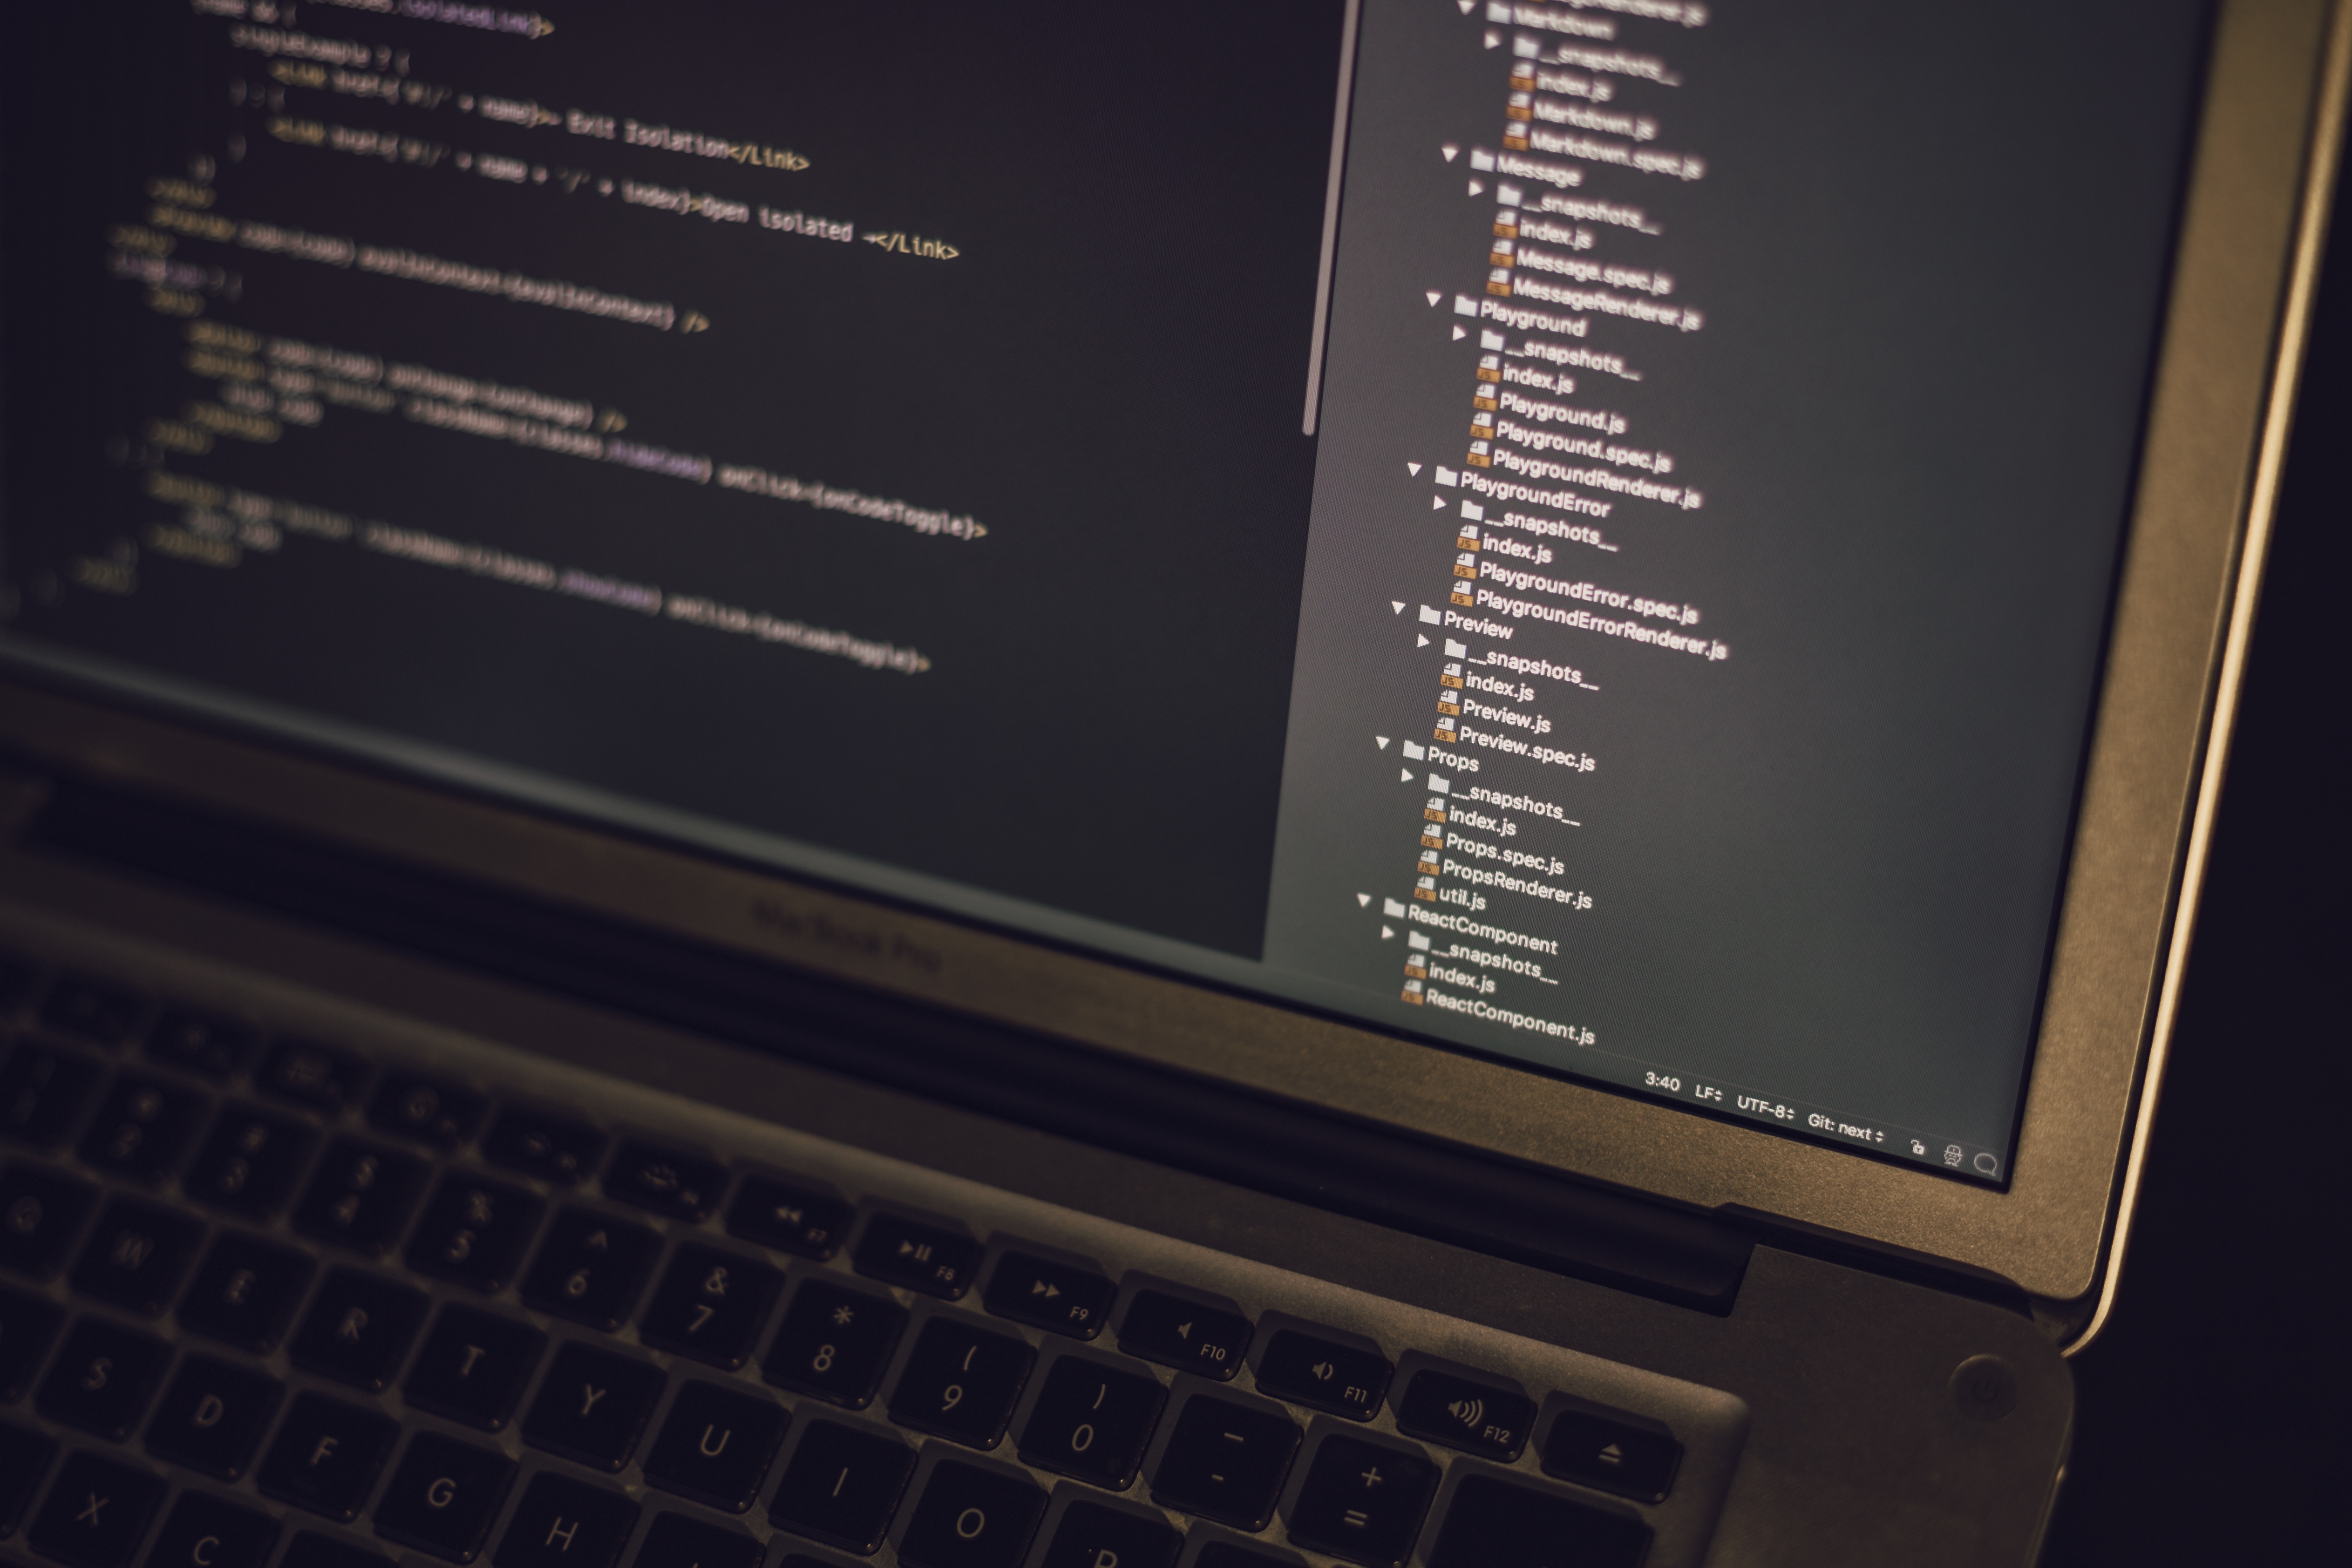
writing, technology, gadget, brand, text, multimedia, screenshot, personal computer, personal computer hardware